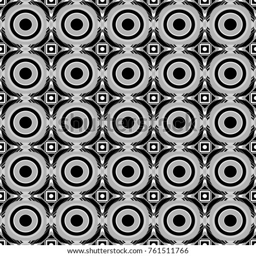
digital art abstract seamless pattern .